Cornell Mills

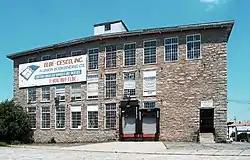

Cornell Mills is an historic cotton textile mill on Alden Street in Fall River, Massachusetts. Built in 1890, it is a well-preserved example of late 19th-century industrial mill architecture in stone. The mill complex was added to the National Register of Historic Places in 1983. On February 26, 2016, a developer has bought the property with the intent to convert the mill into middle-class residential housing.